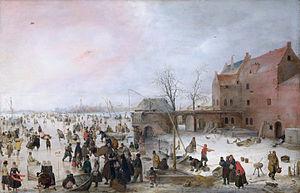
Hendrick Avercamp, est un peintre néerlandais.